Mosque–Cathedral of Córdoba

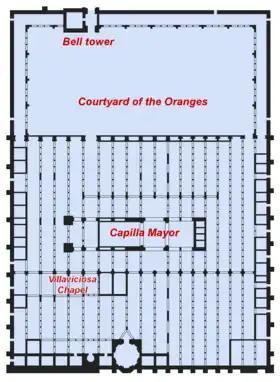
Floor plan of the cathedral-mosque today, following multiple additions in the Christian era of the building. Most notably, the current "Capilla Mayor" (center) was added in the 16th century.

In the 10th century Abd ar-Rahman III (r. 912–961) declared a new Caliphate in al-Andalus and inaugurated the height of Andalusi power in the region. As part of his various construction projects, he reworked and enlarged the courtyard of the Great Mosque and built its first true minaret (a tower from which the call to prayer was issued) starting in 951–952. The new works, including the minaret, were completed in 958, as recorded by a surviving inscription on a marble plaque that includes the name of Abd ar-Rahman III as well as the names of the master builder and the supervisor of works.